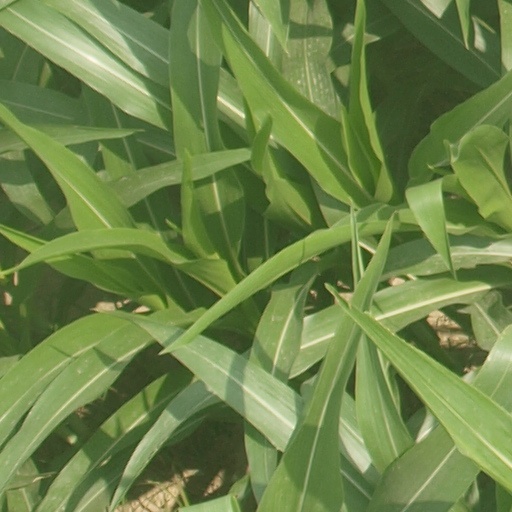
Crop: maize; corn